Jane Lane, Lady Fisher

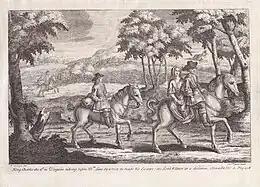
"King Charles the 2 in Disguise rideing before M Lane by which he made his Escape; the Lord Wilmot at a distance." from "Clarendon's History of the Rebellion" (1731 reprint)

Following defeat at the Battle of Worcester on 3 September 1651, Charles II escaped and headed north into Shropshire and Staffordshire with several companions including Lord Derby and Henry, Lord Wilmot. A reward of £1000 was offered for the capture of the King. It is likely that the King and anyone helping him would have been executed for treason, if caught. The King had a distinctive appearance: very dark and six feet two inches tall (1.88 m). Furthermore, there were cavalry patrols tasked with finding the King. At this time it was illegal for Catholics to travel more than five miles away from their homes without a pass from the sheriff of the county. Helping the King would therefore be hazardous.